Presence (telepresence)

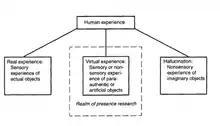
Typology of human experience in the study of presence

The specialist use of the word “presence” derives from the term “telepresence”, coined by Massachusetts Institute of Technology professor Marvin Minsky in 1980. Minsky's research explained telepresence as the manipulation of objects in the real world through remote access technology. For example, a surgeon may use a computer to control robotic arms to perform minute procedures on a patient in another room. Or a NASA technician may use a computer to control a rover to collect rock samples on Mars. In either case, the operator is granted access to real, though remote, places via televisual tools.